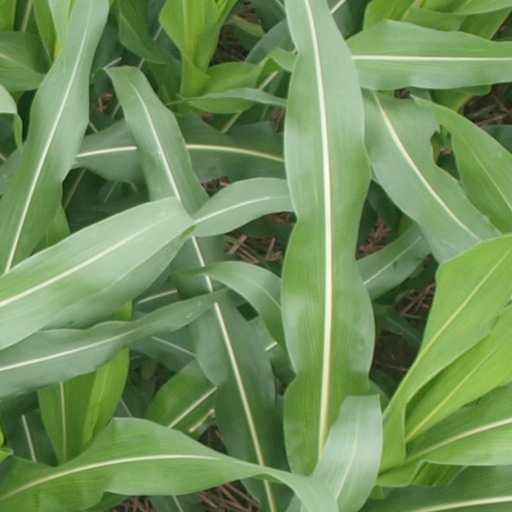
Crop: maize; corn